Ole Frimer

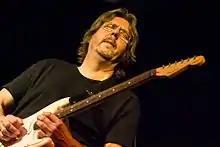
Ole Frimer in Aarhus, Denmark 2012.

Ole Frimer was born on 3 November 1952 in Aalborg, Denmark to Ingrid and Erik Frimer. Aged 13 he bought an acoustic guitar and began learning to play it by watching bands playing at his school, and by listening to records by mainly British pop bands and various blues artists. Aged 15 he formed a 4-piece blues band with schoolboys in his neighborhood, and in 1968 he joined a local semi-professional soul band as a bass player.